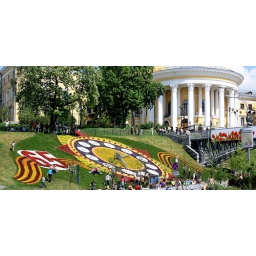
The clock made of flowers dedicated to 65-th anniversary of victory over Germany.May 9, 2010